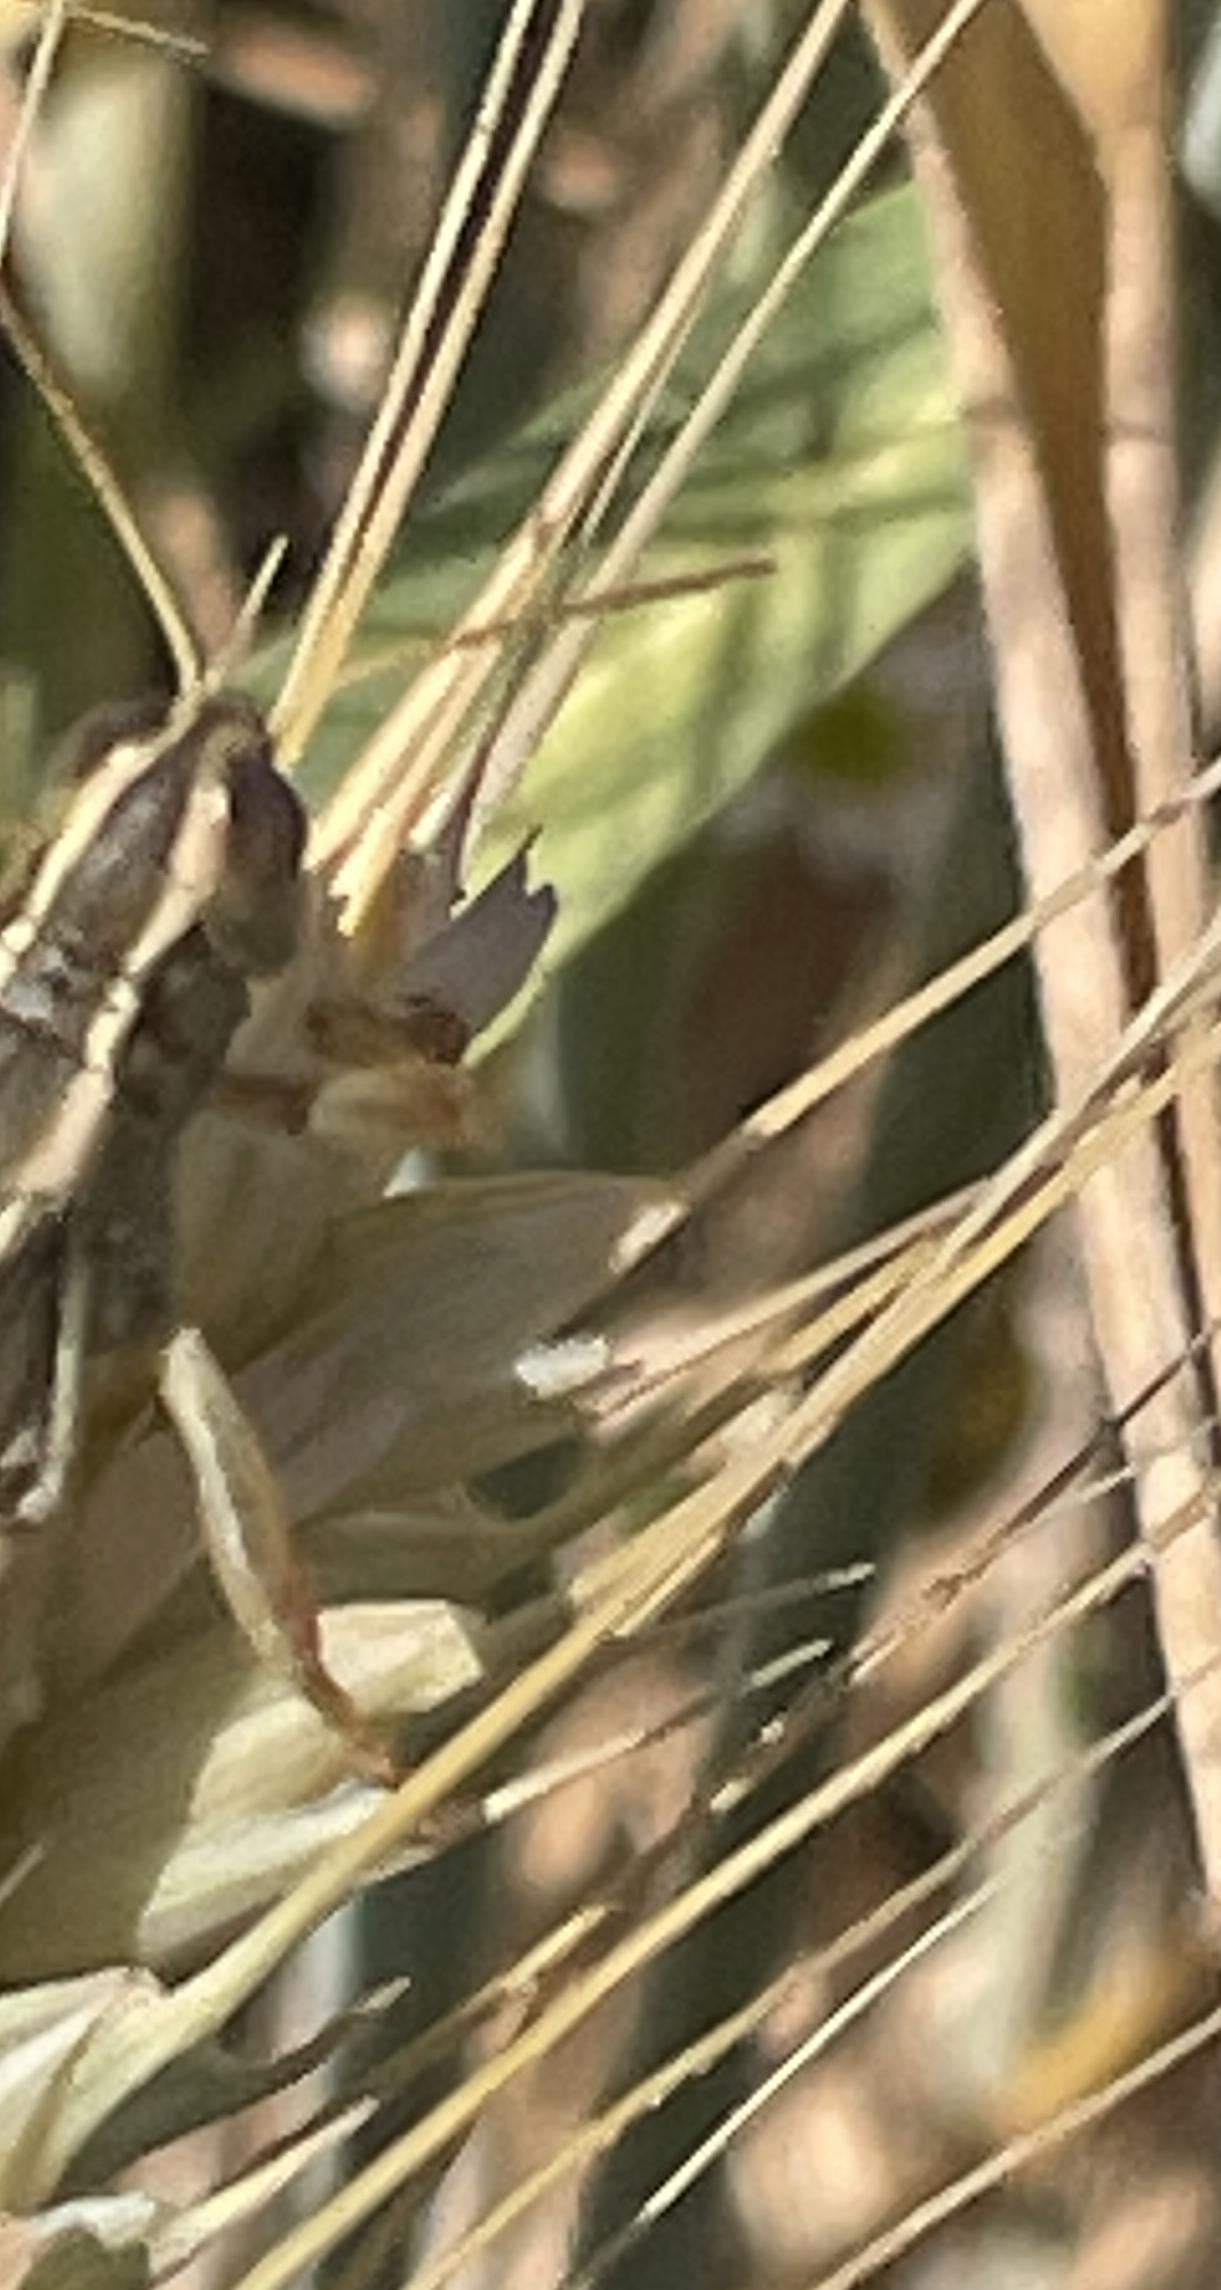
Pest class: occasional_pest